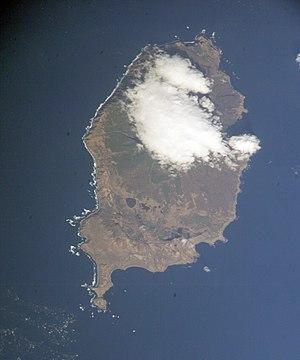
Raschoua, en russe Расшуа, en japonais 羅処和島, Rasuwa, est une île volcanique de Russie située dans l'océan Pacifique et faisant partie des îles Kouriles, entre les îles de Ketoï au sud-ouest et Matoua au nord-est. Elle constitue le sommet émergé d'un stratovolcan et culmine à 956 mètres d'altitude.